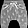
Label: Trouser